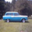
Label: automobile